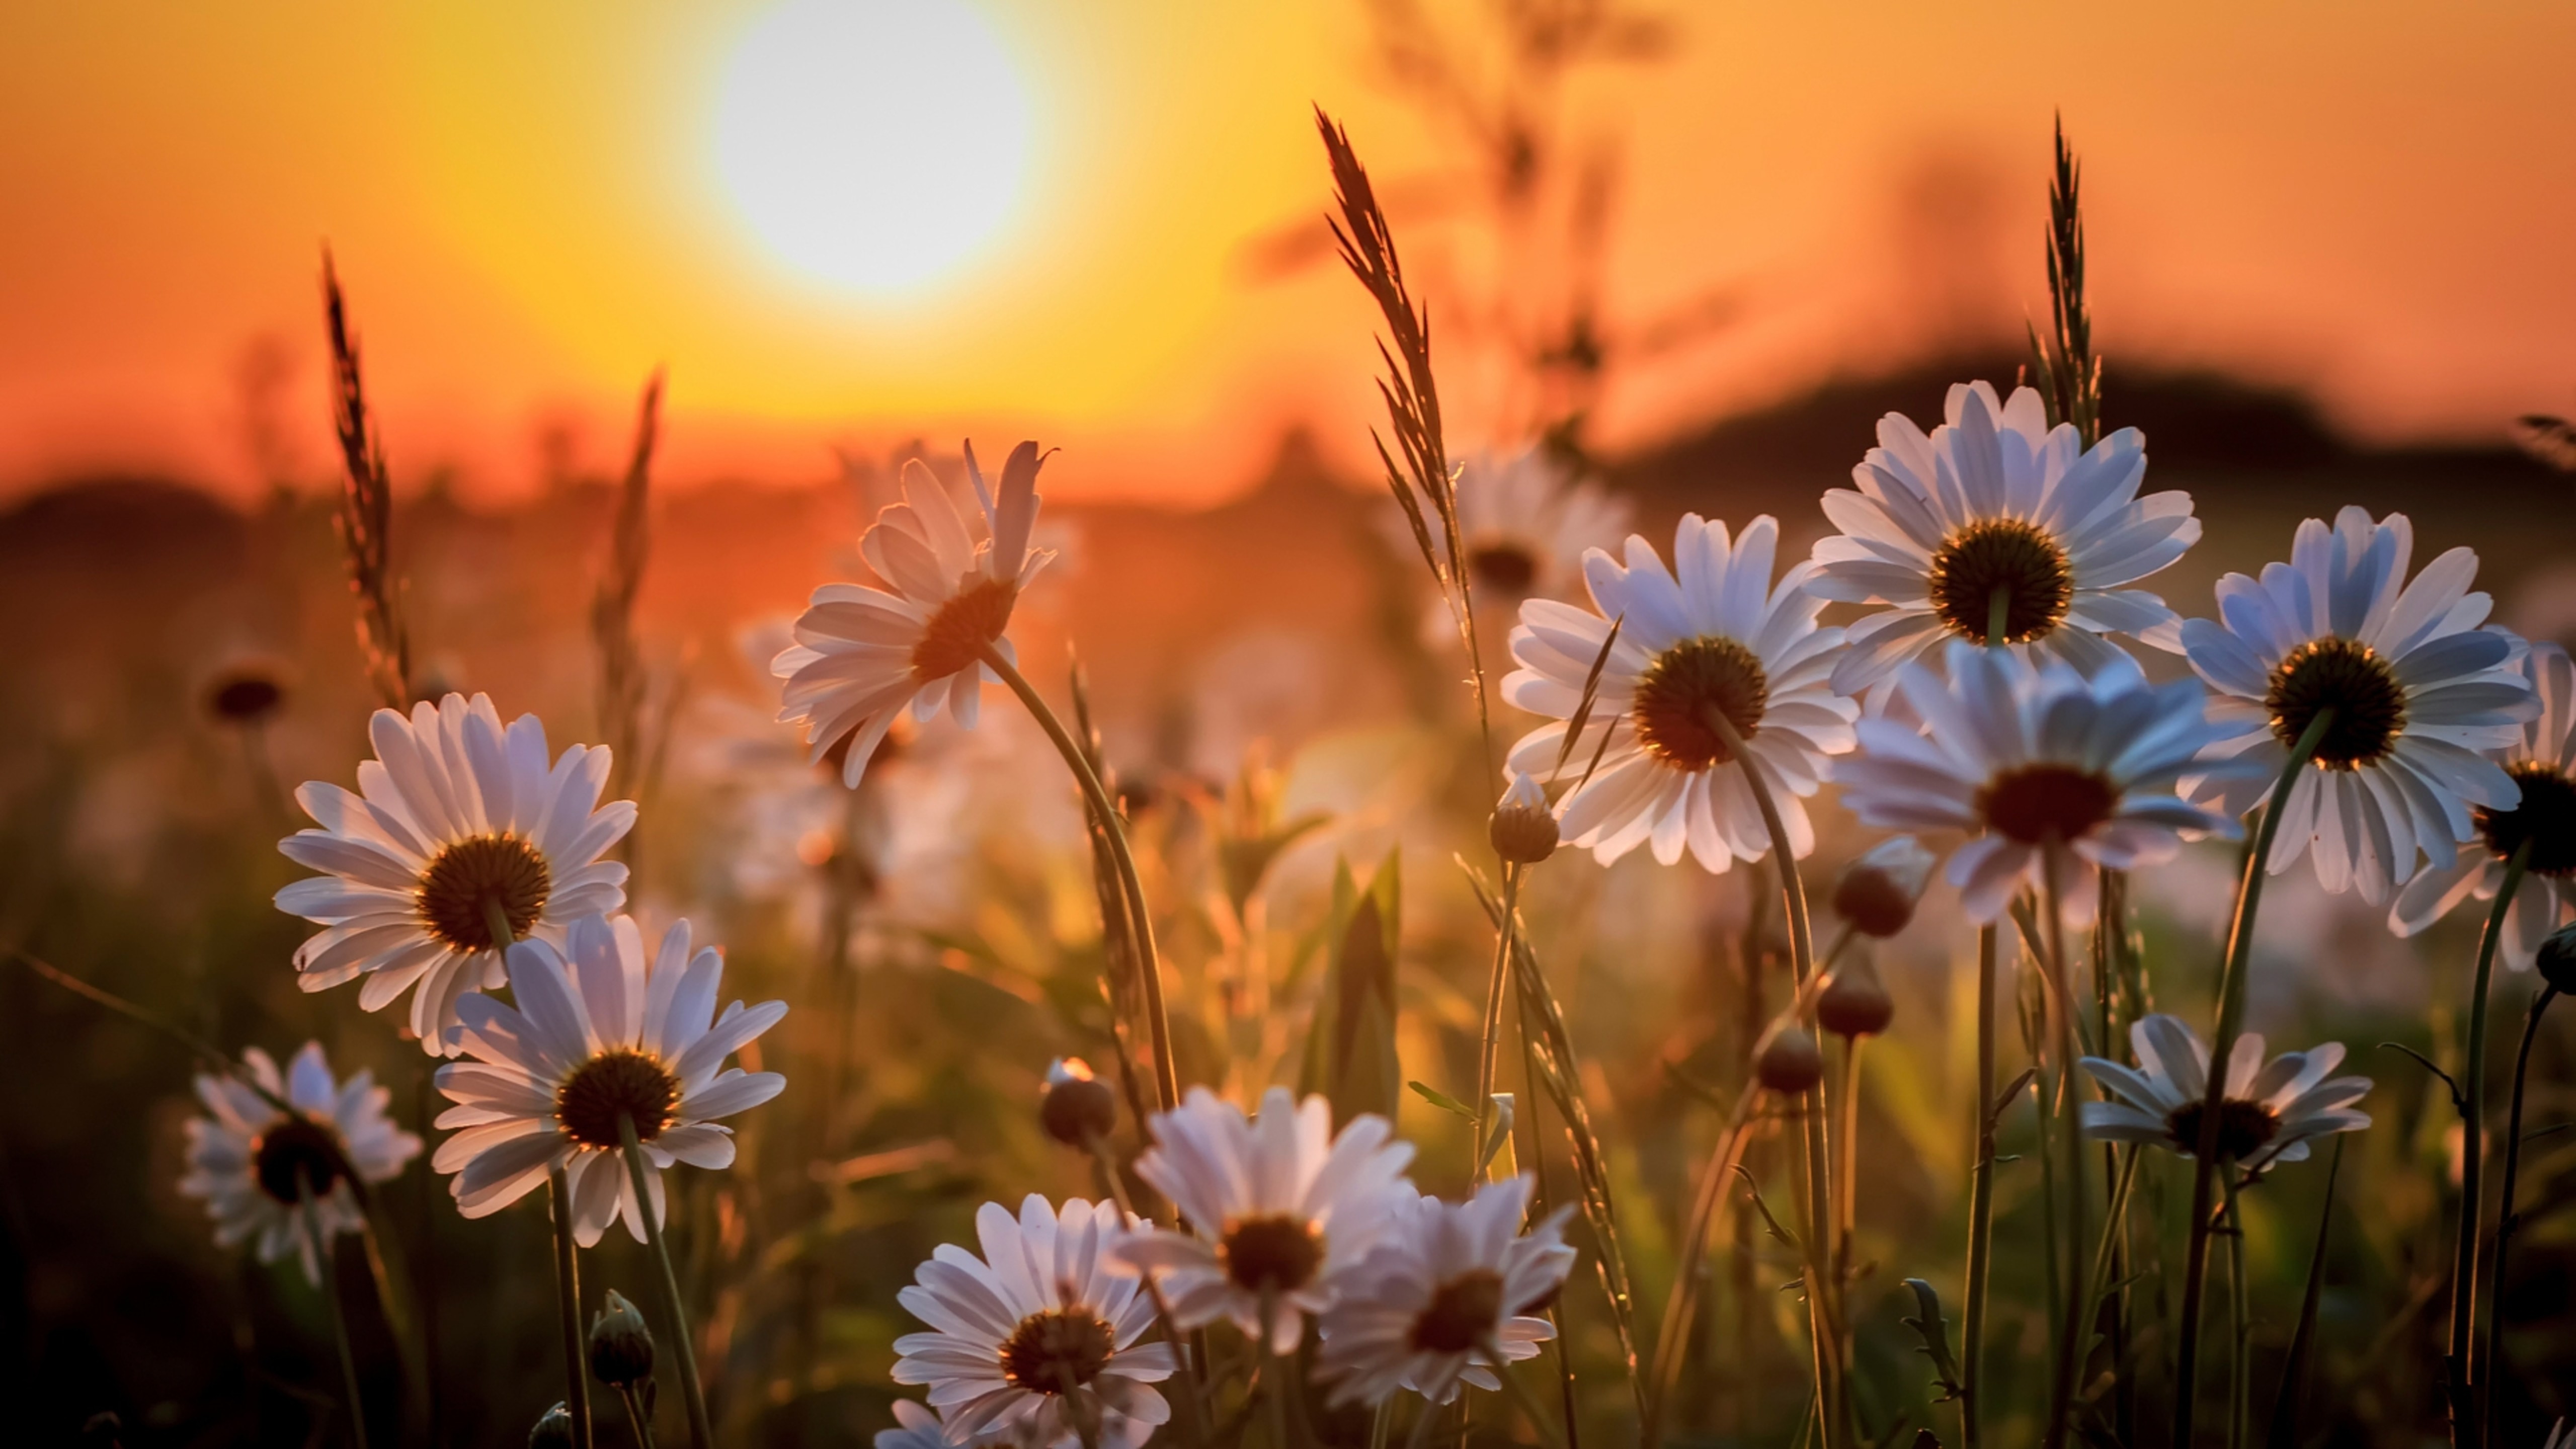
sun, flower, wildflower, daisy, sky, flora, sunlight, morning, spring, computer wallpaper, petal, plant, daisy family, meadow, prairie, flowering plant, evening, field, plant stem, landscape